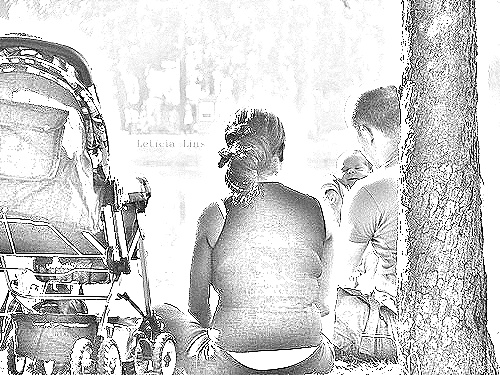
Portrait style: Sketch Portrait